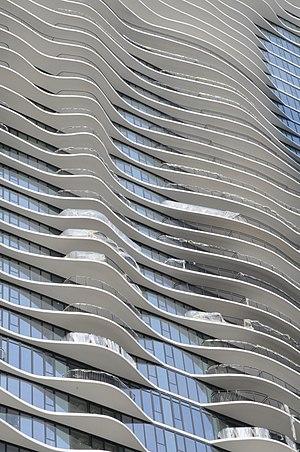
L'Aqua est un gratte-ciel situé au 200 North Columbus Drive, dans le quartier de New Eastside à Chicago, dans l'État de l'Illinois aux États-Unis, dont la construction s'est terminée en 2010. Il mesure 262 mètres, et comprend six niveaux de parking souterrains. Il a été conçu par la firme de l'architecte Jeanne Gang. La construction se caractérise par ses balcons ondulés, différents à chaque étage.